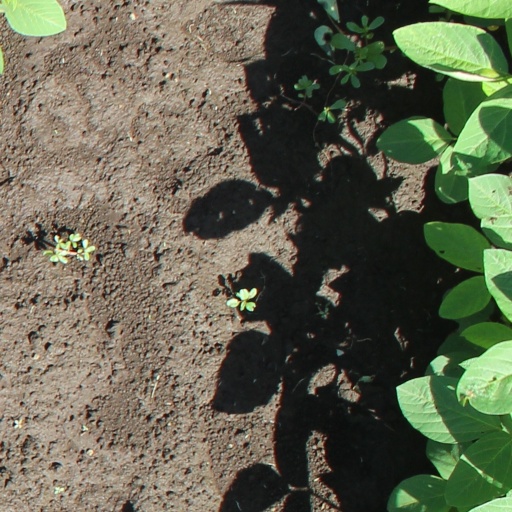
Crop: soybean